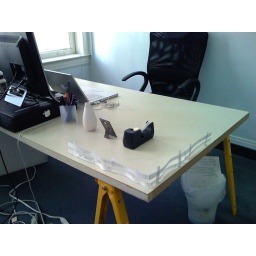
A fence on my desk to defend against boxes, packages and random bits of paper.